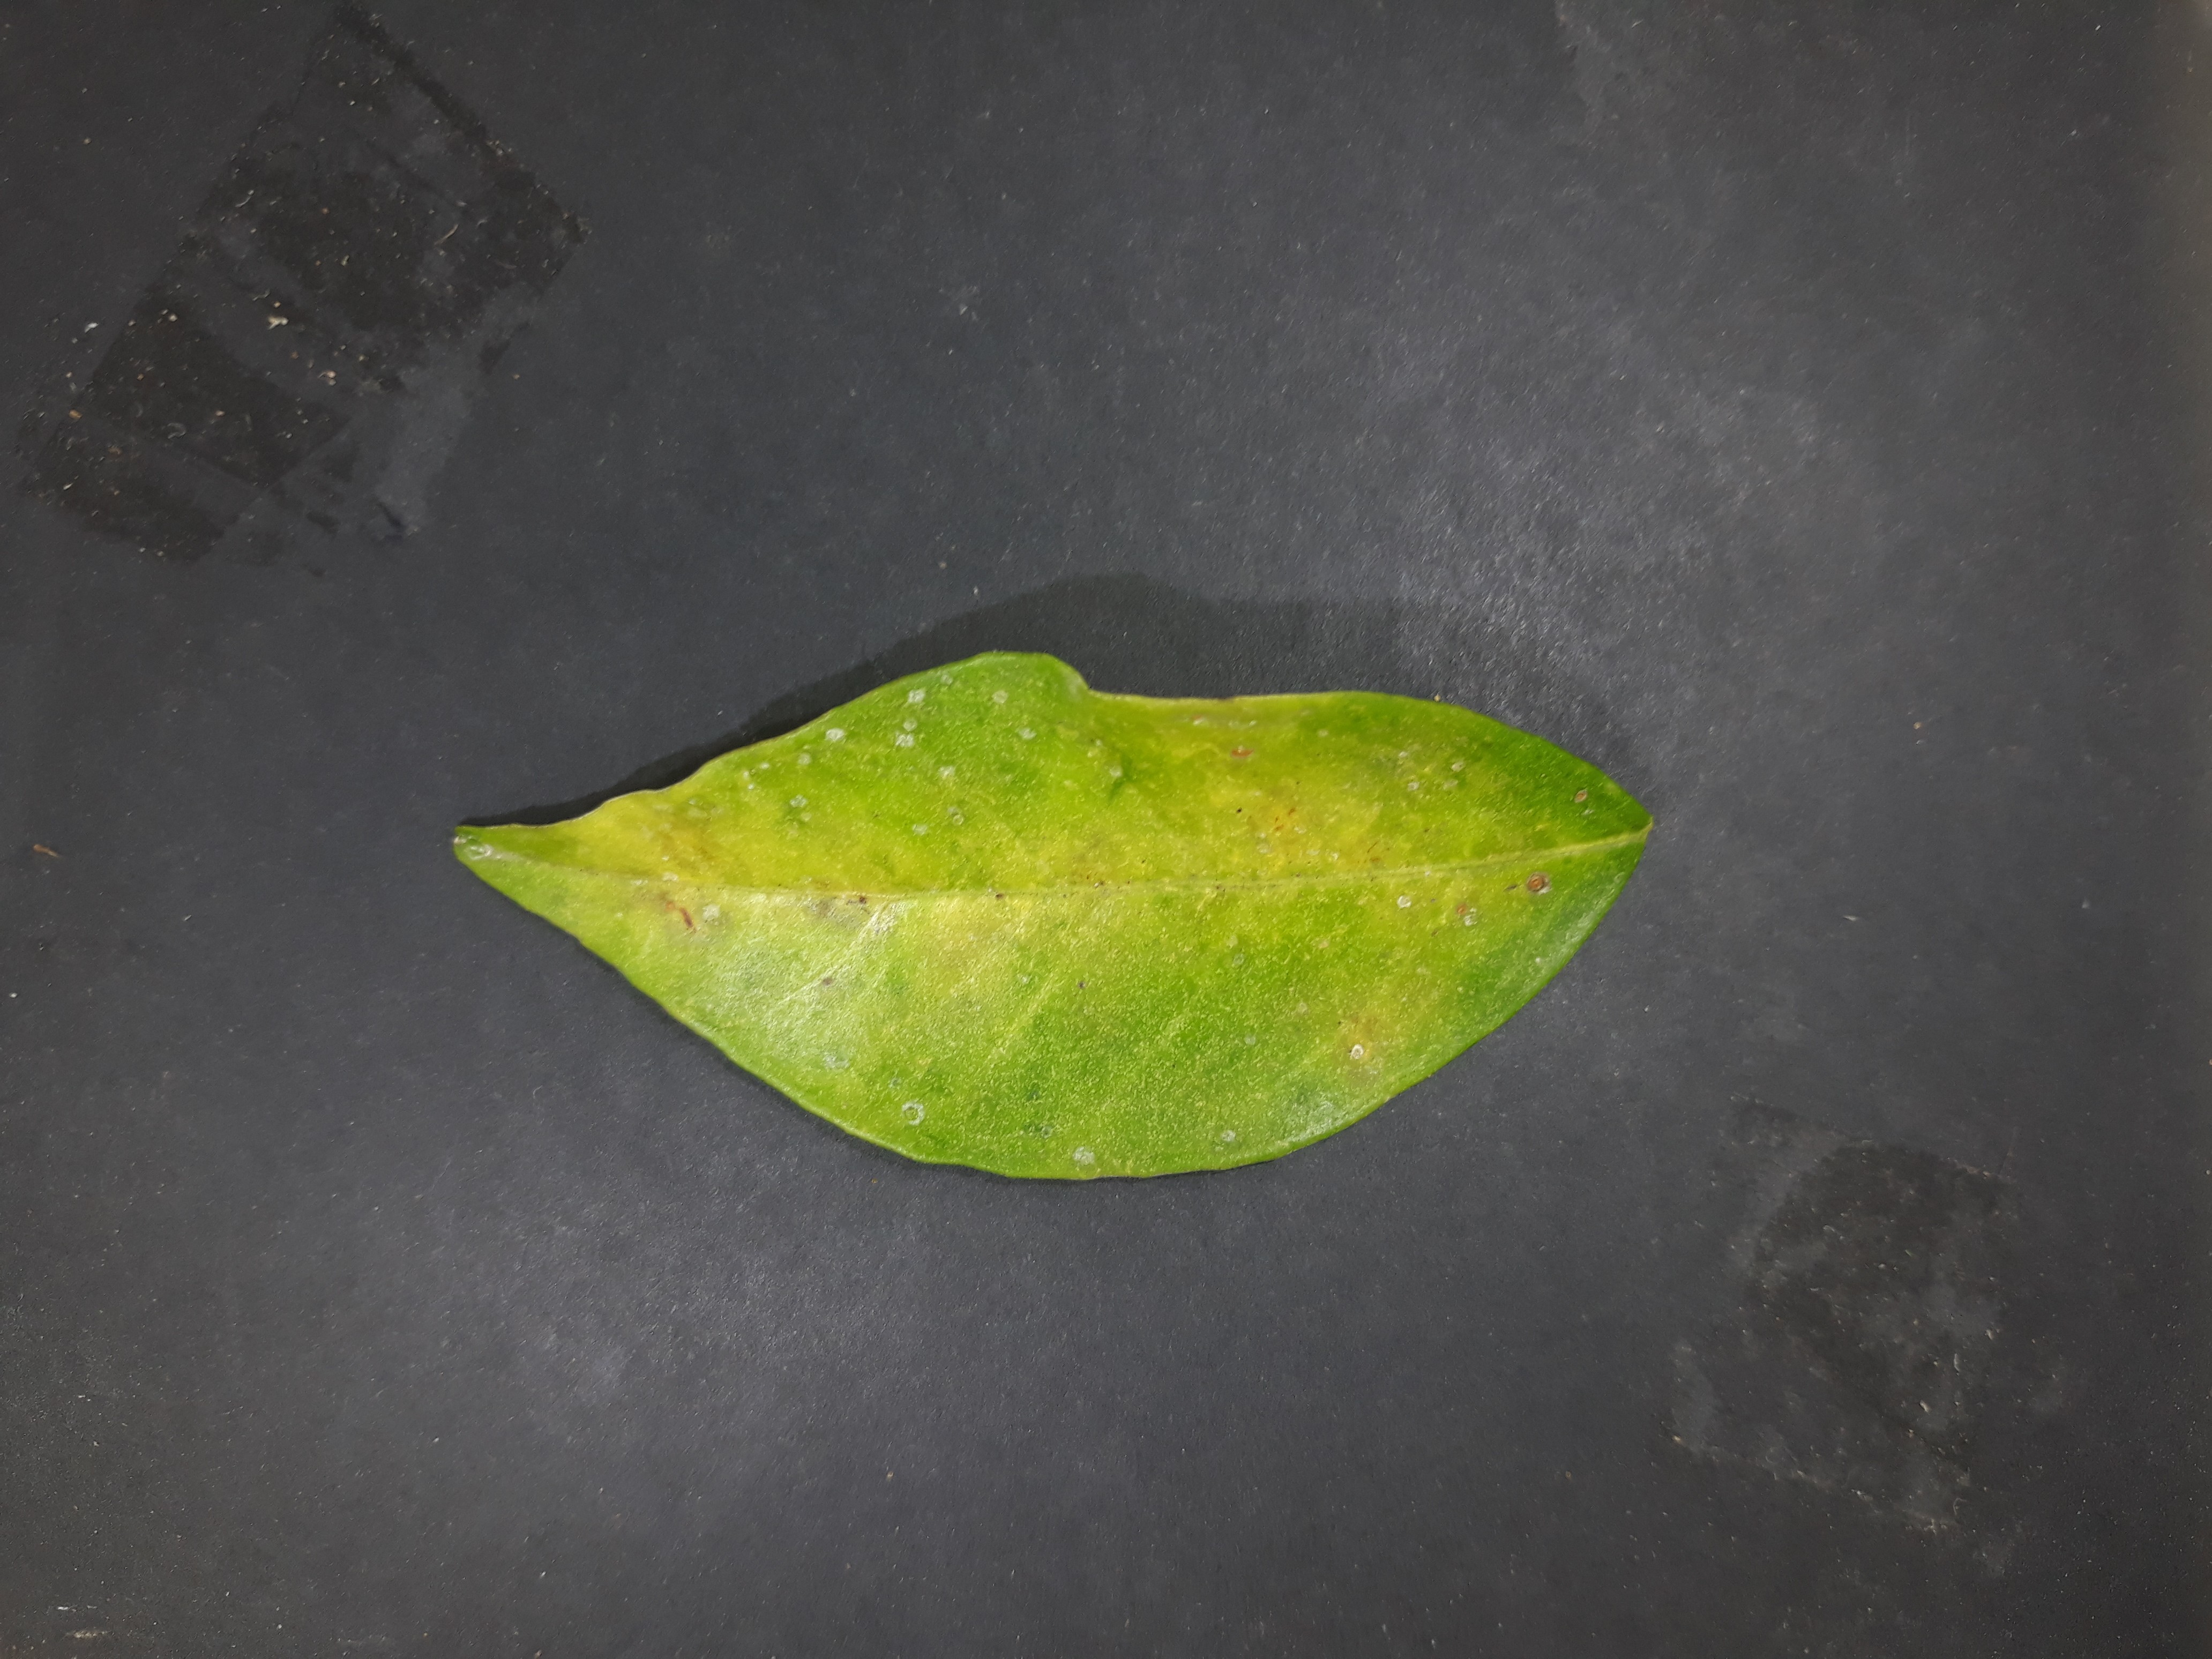
Label: Red_scale_sequelae